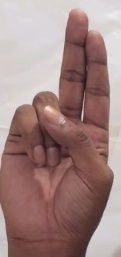
ASL sign: U